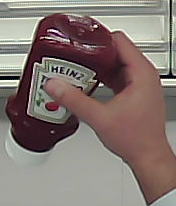
Product: heinz_ketchup